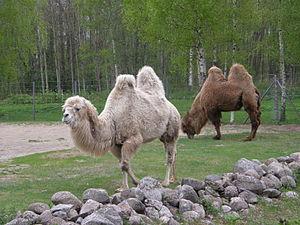
Le Zoo de Tallinn est un parc zoologique situé dans le quartier de Veskimetsa à Tallinn en Estonie.